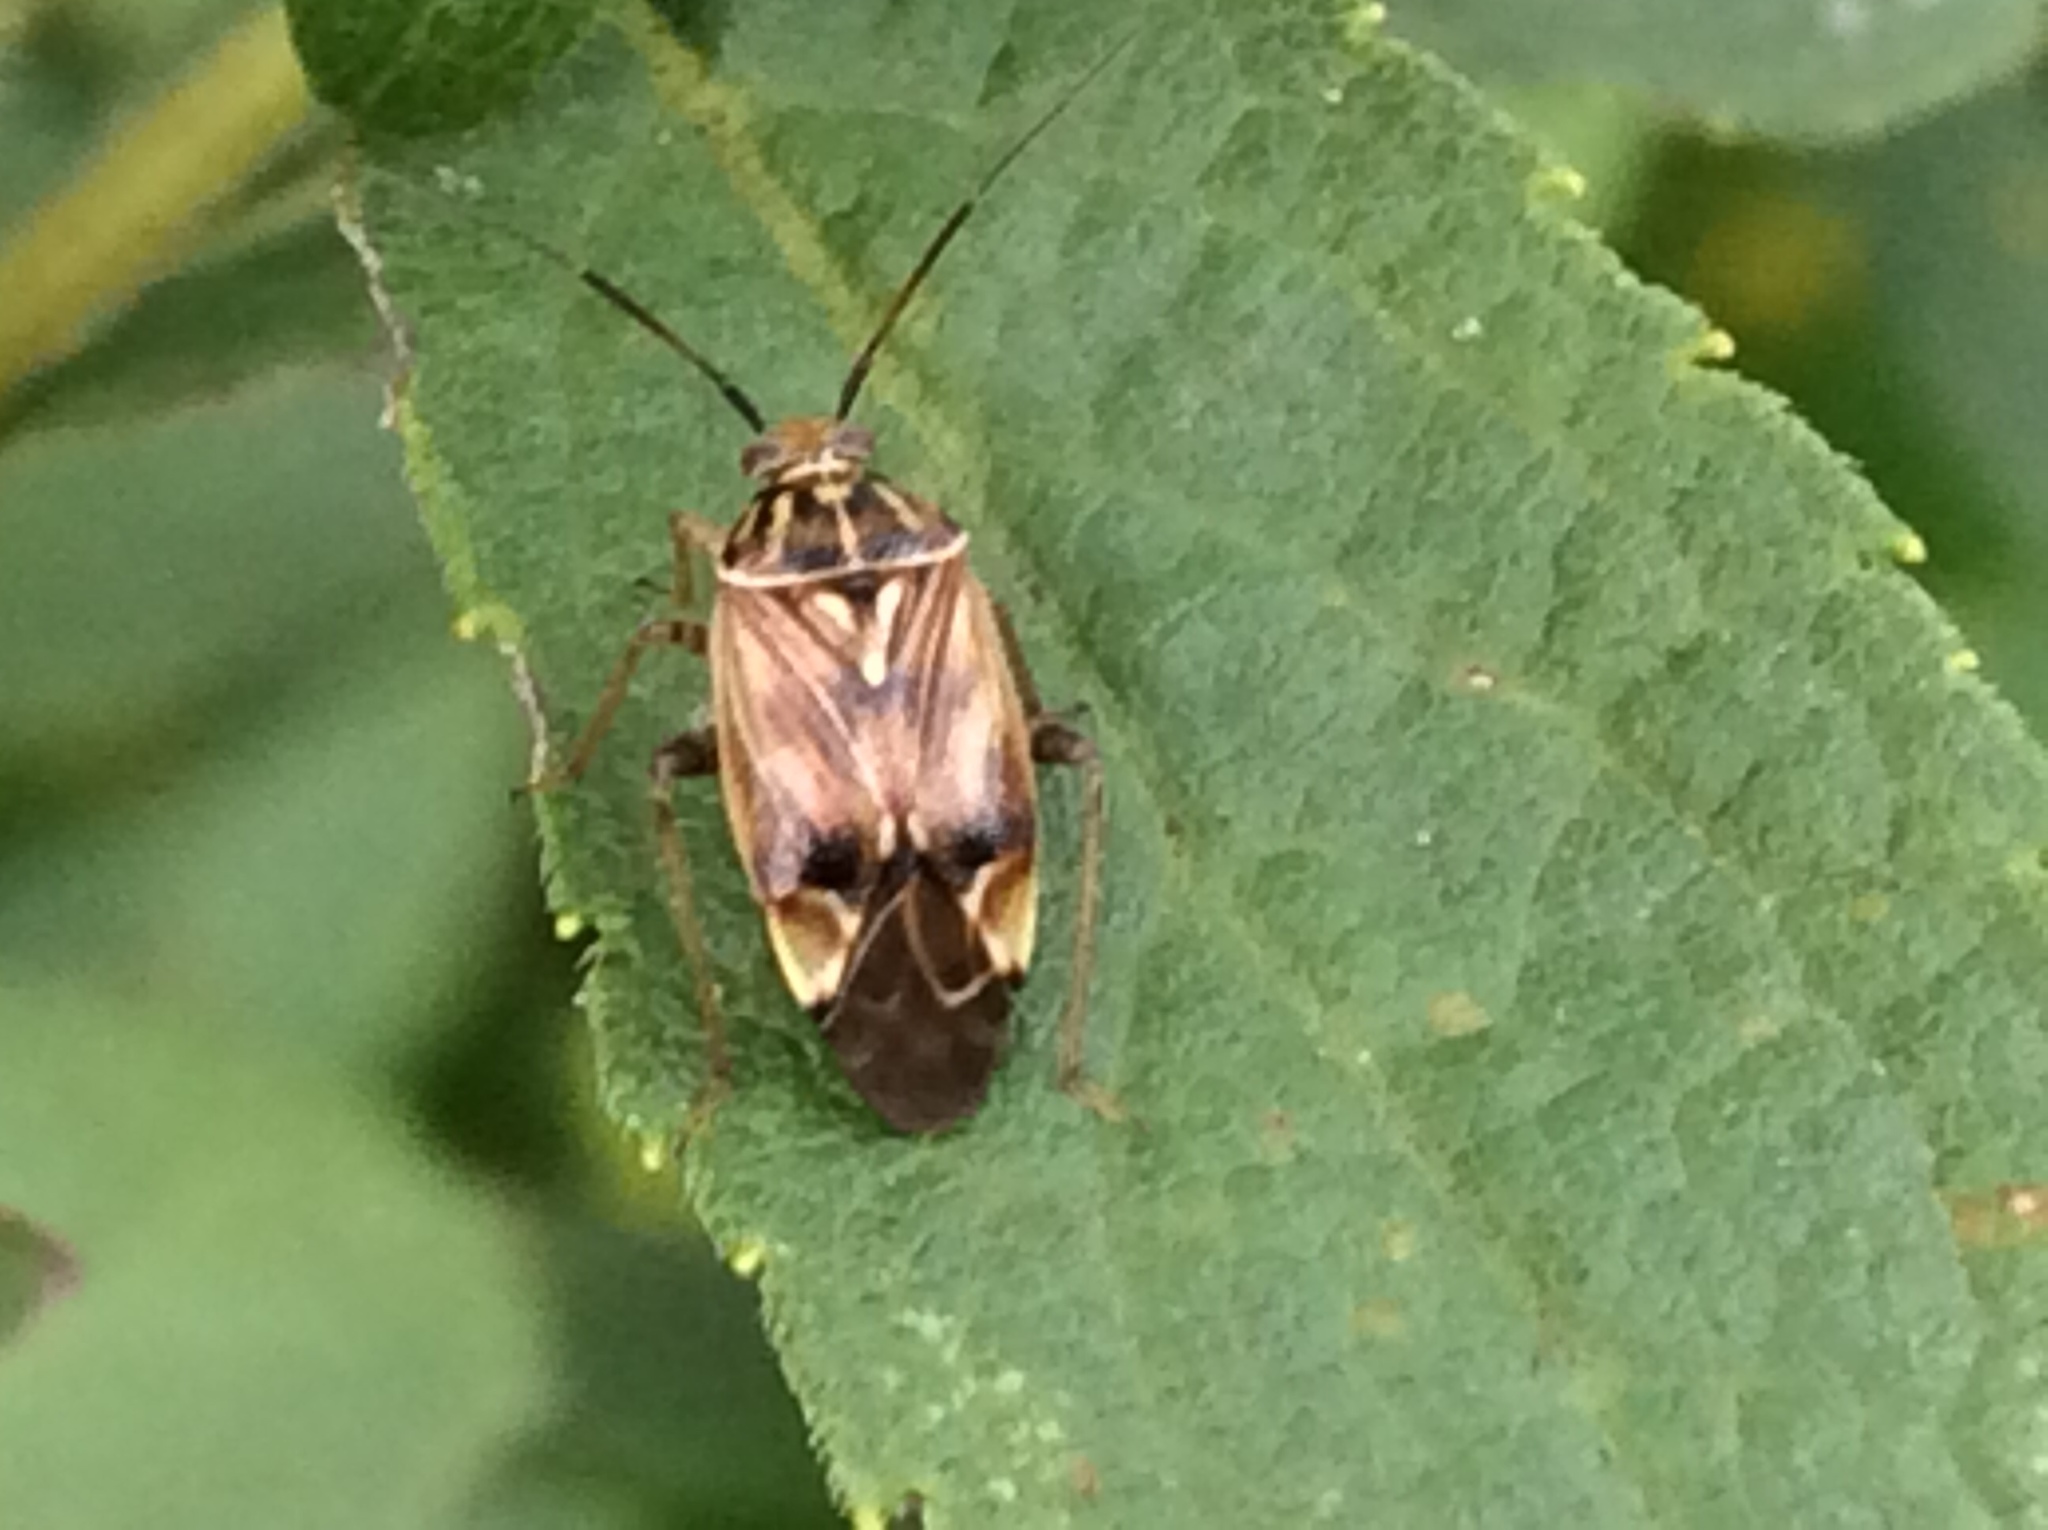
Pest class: lygus_bug